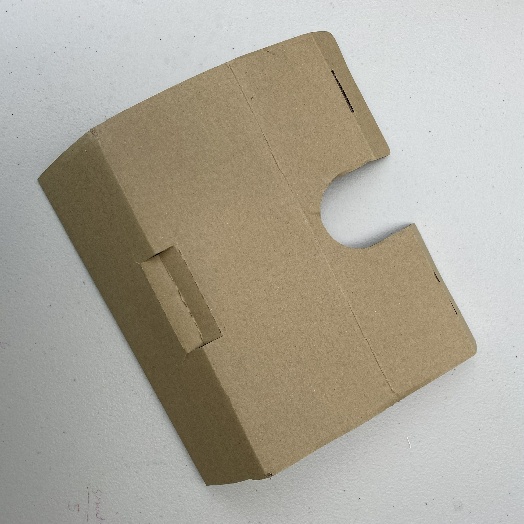
Label: Cardboard